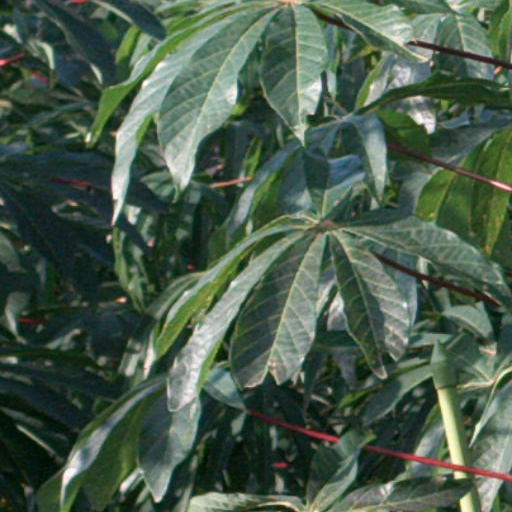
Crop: cassava